Pro Pinball: The Web

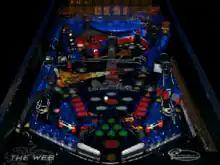
"Pro Pinball: The Web" was the first of the Pro Pinball series of realistic computer pinball simulations.

"Pro Pinball: The Web" is a pinball simulation in which players operate a virtual pinball table. Players can score extra points by making combos, i.e. performing a move twice in a row. Hitting targets at the far end of the table activates the game's missions, in which the player must hit lighted ramps or bumpers to score bonus points. Completing a mission results in a huge point bonus.